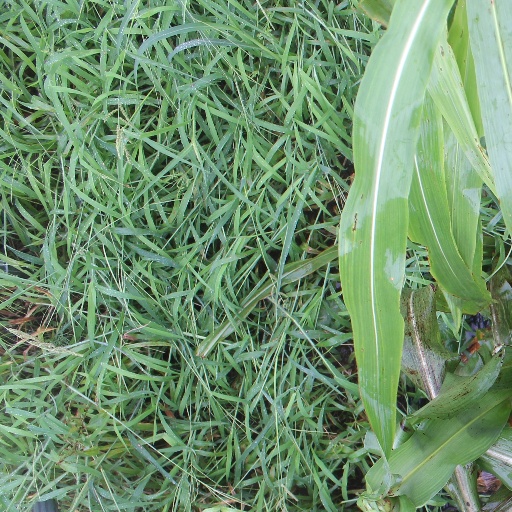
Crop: sorghum